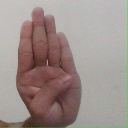
अक्षर: ब